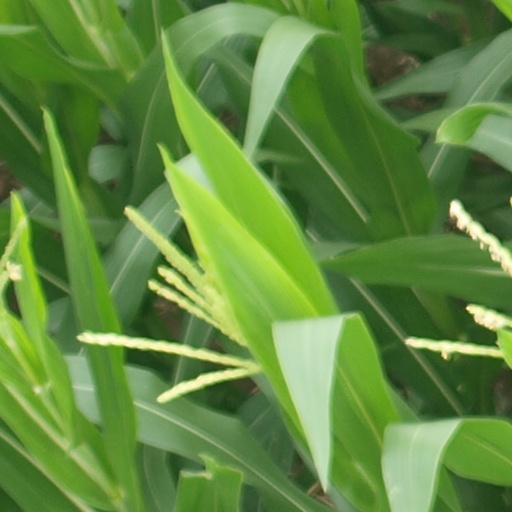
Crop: maize; corn